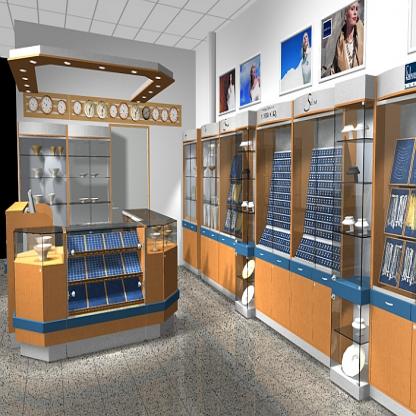
Scene: Indoor